The Great Mother

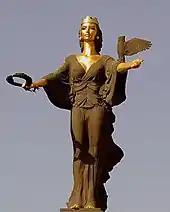
Sophia, a positive Anima figure of the Great Mother. (A recent statue of Santa Sofia in Sofia, Bulgaria.)

The Great Mother: An Analysis of the Archetype is a depth psychology study of the Great Mother archetype, as it appears throughout history, mythology, religion, and culture, by the psychologist Erich Neumann. The dedication reads, "To C. G. Jung friend and master in his eightieth year". Although Neumann completed the German manuscript in Israel in 1951, "The Great Mother" was first published in English in 1955.